Routing table

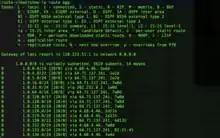
Route table showing internet BGP routes

In computer networking, a routing table, or routing information base (RIB), is a data table stored in a router or a network host that lists the routes to particular network destinations, and in some cases, metrics (distances) associated with those routes. The routing table contains information about the topology of the network immediately around it.